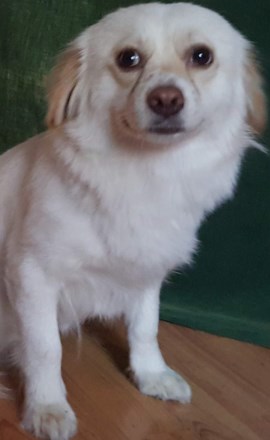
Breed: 806-n000129-papillon